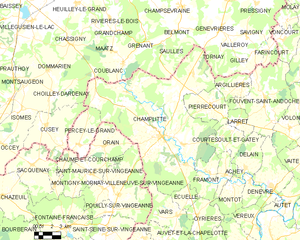
Carte des communes françaises